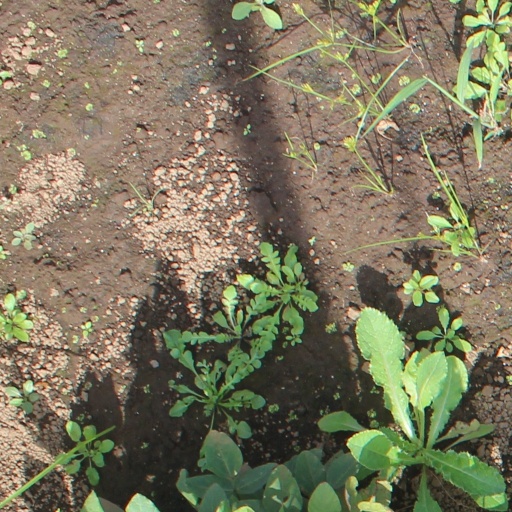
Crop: soybean